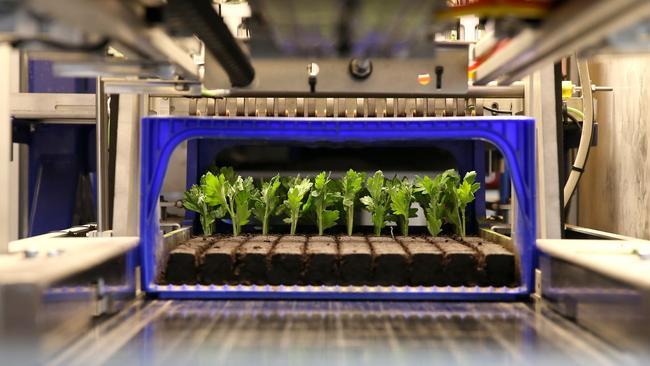
Miche midogo yenye rangi ya kijani ikiwa imeoteshwa kwenye udongo mweusi kwenye mashine maalumu, huku kukiwa na mwanga ukiangaza mimea hiyo iliiweze kukua na kustawi, matumizi ya mashine hizi za kisasa husaidia mimea kukua na kustawi vizuri.